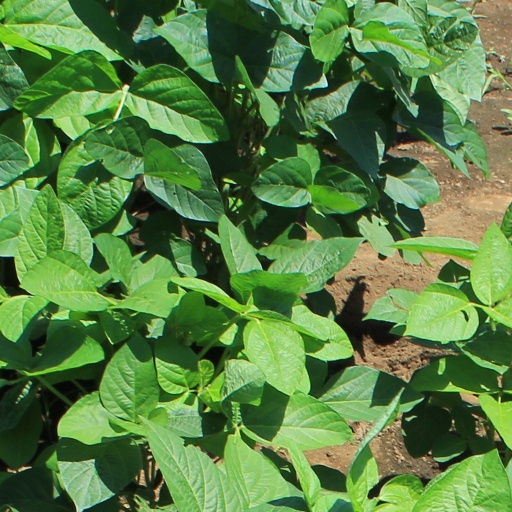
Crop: soybean